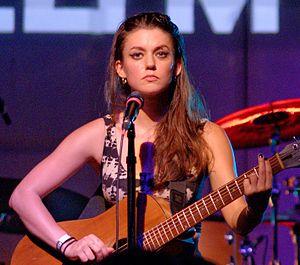
Meg Myers est une auteure-compositrice-interprète américaine. Basée à Los Angeles, elle pratique le style rock.